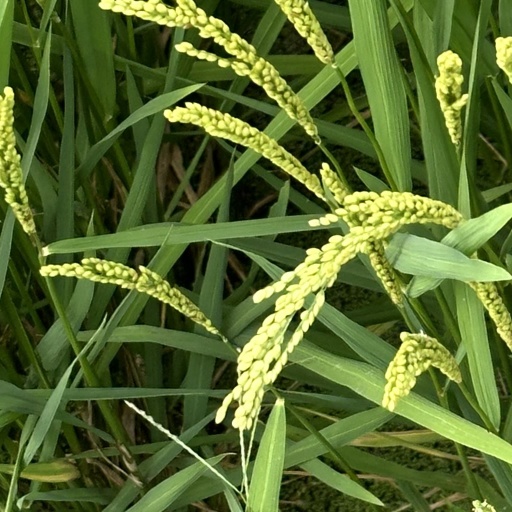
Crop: rice